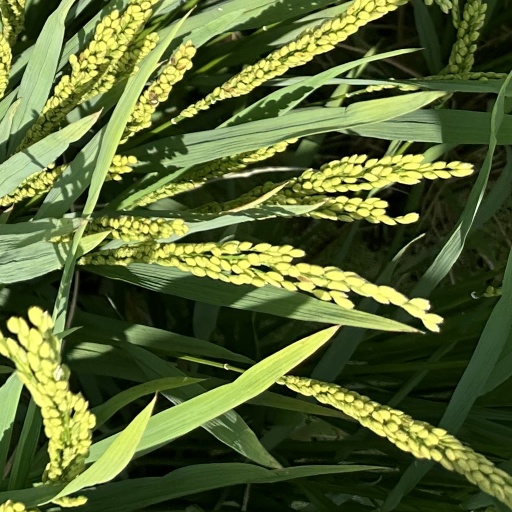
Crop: rice